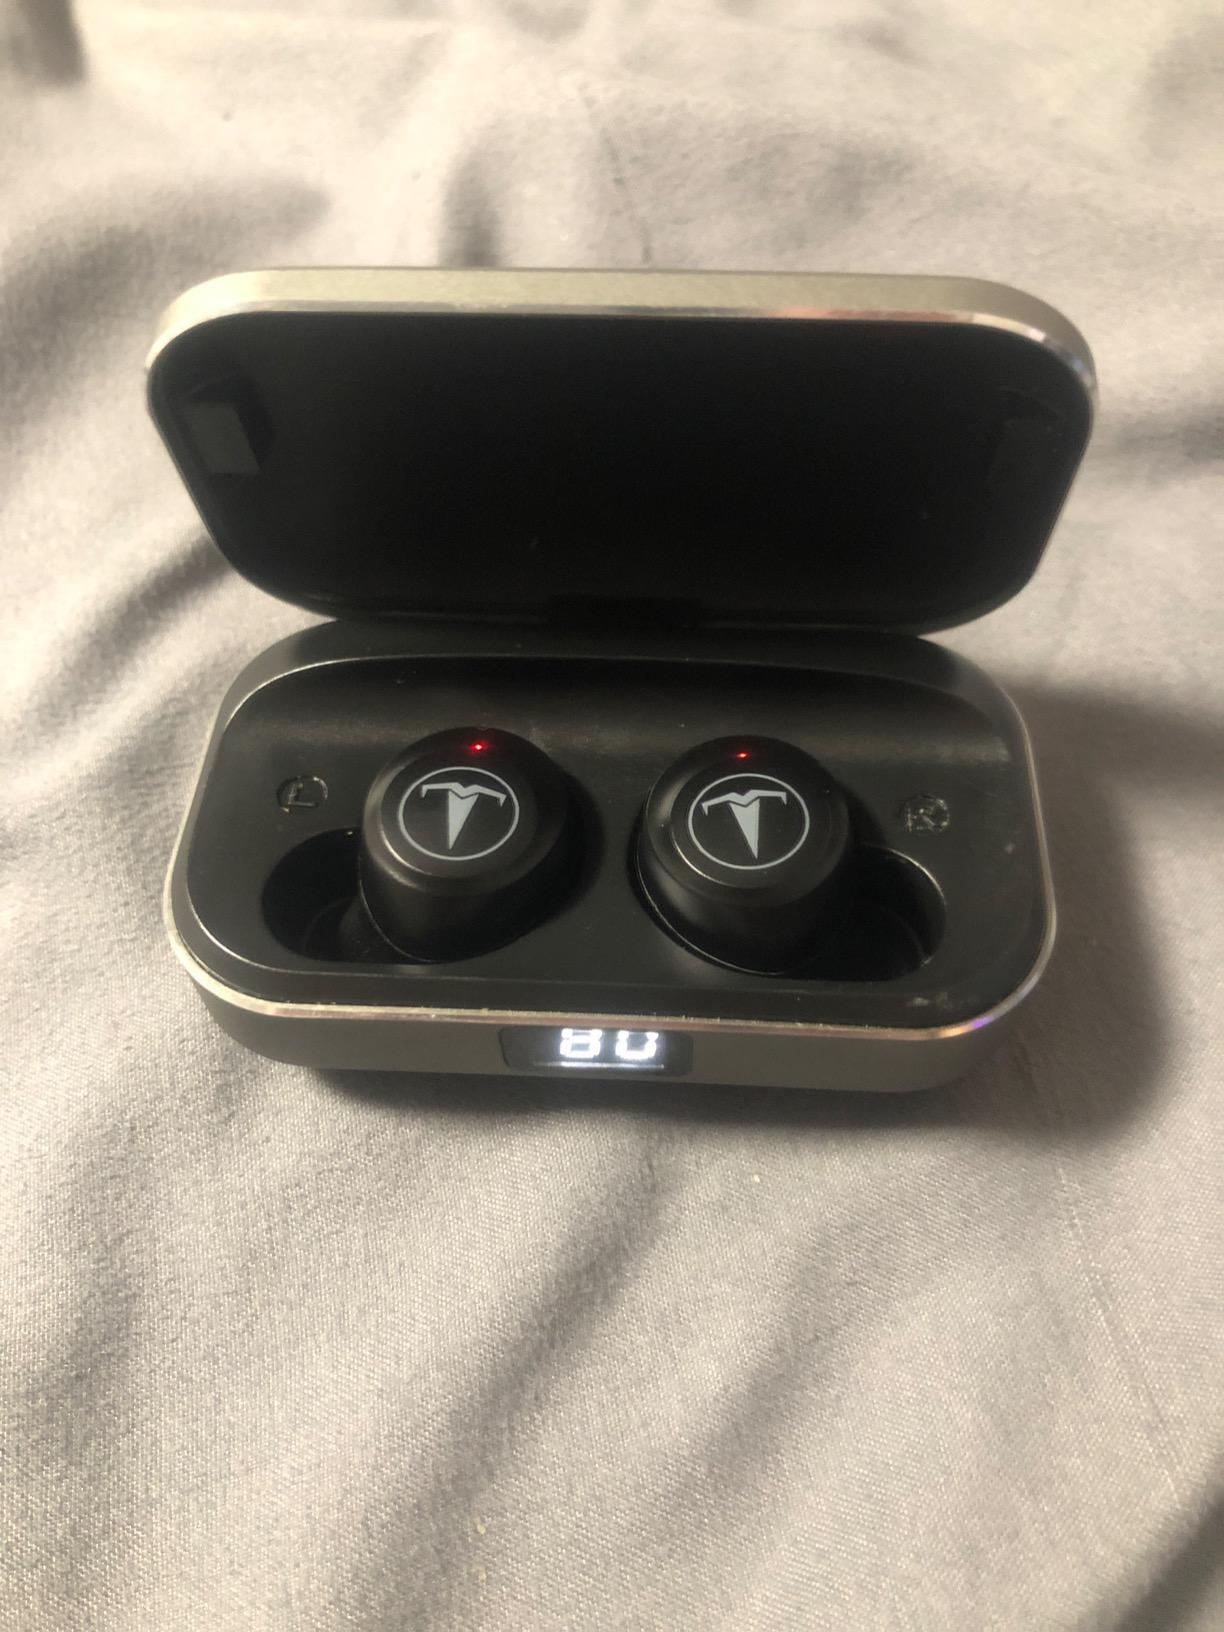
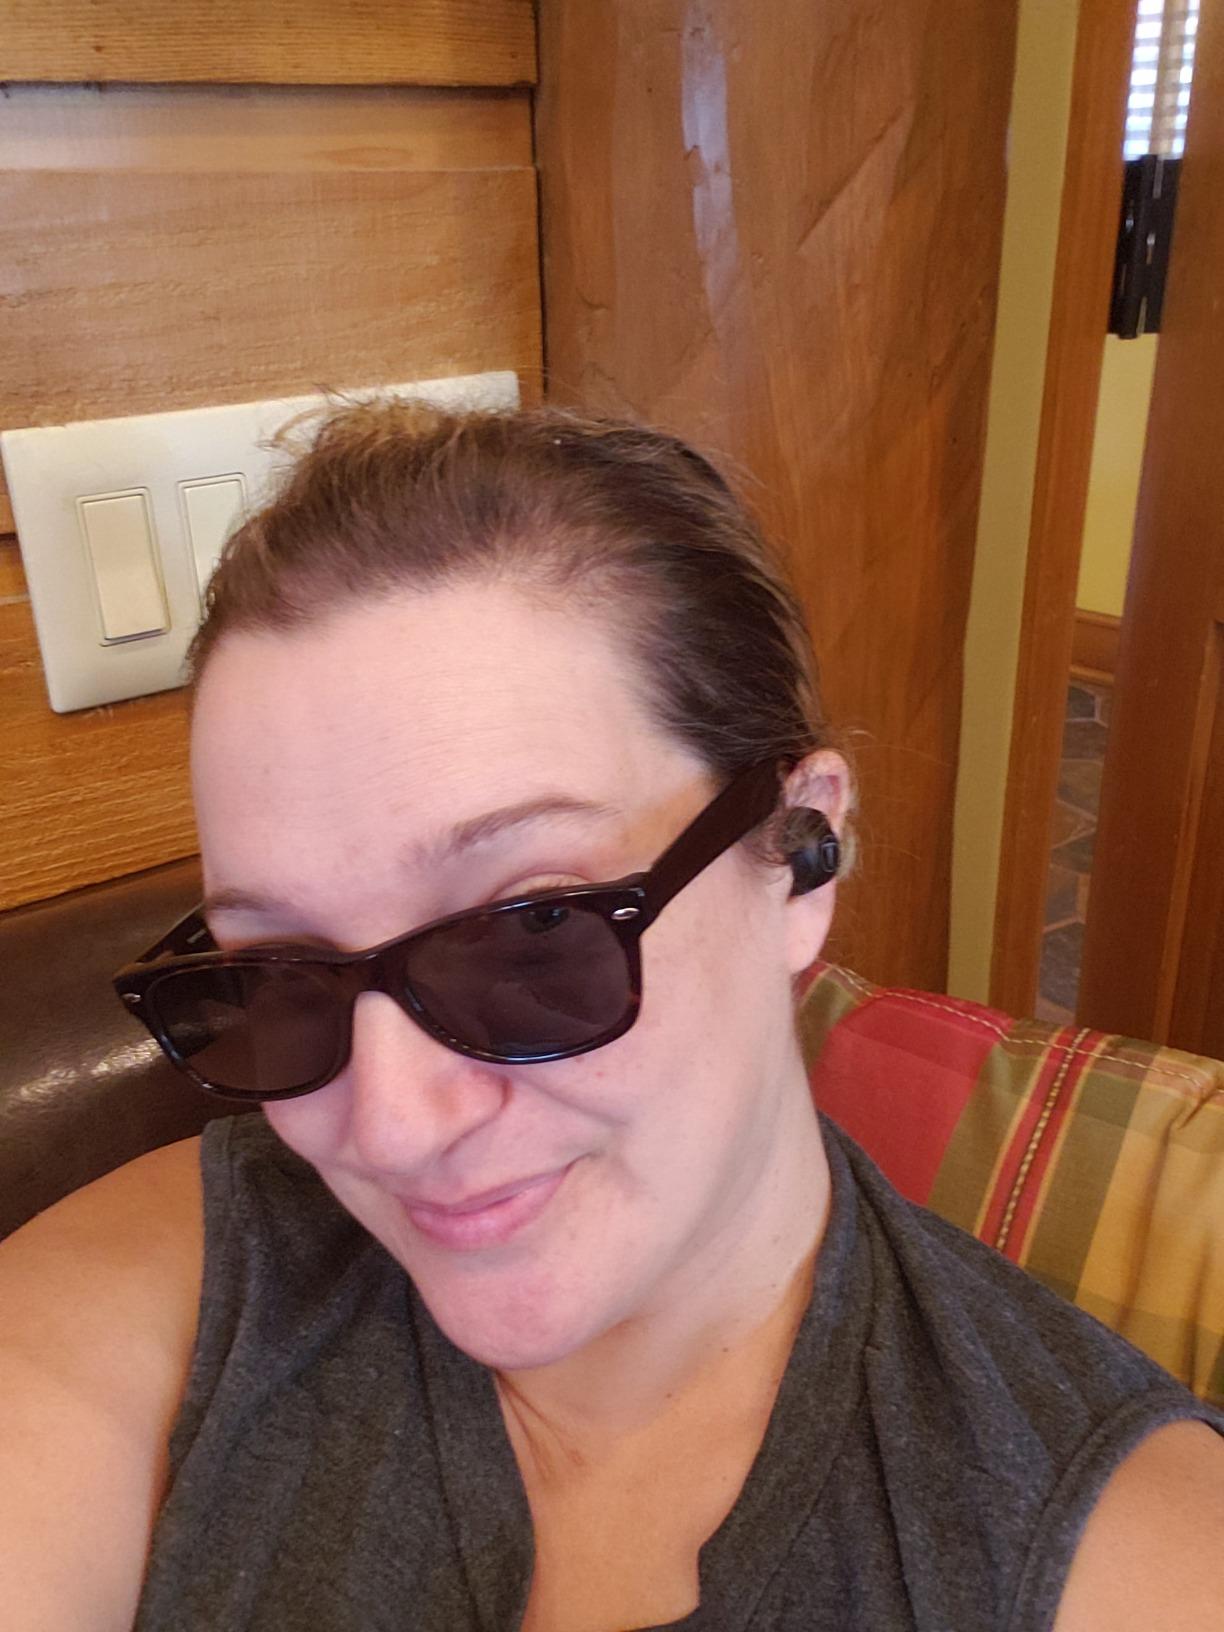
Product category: earbuds
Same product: yes